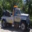
Label: truck